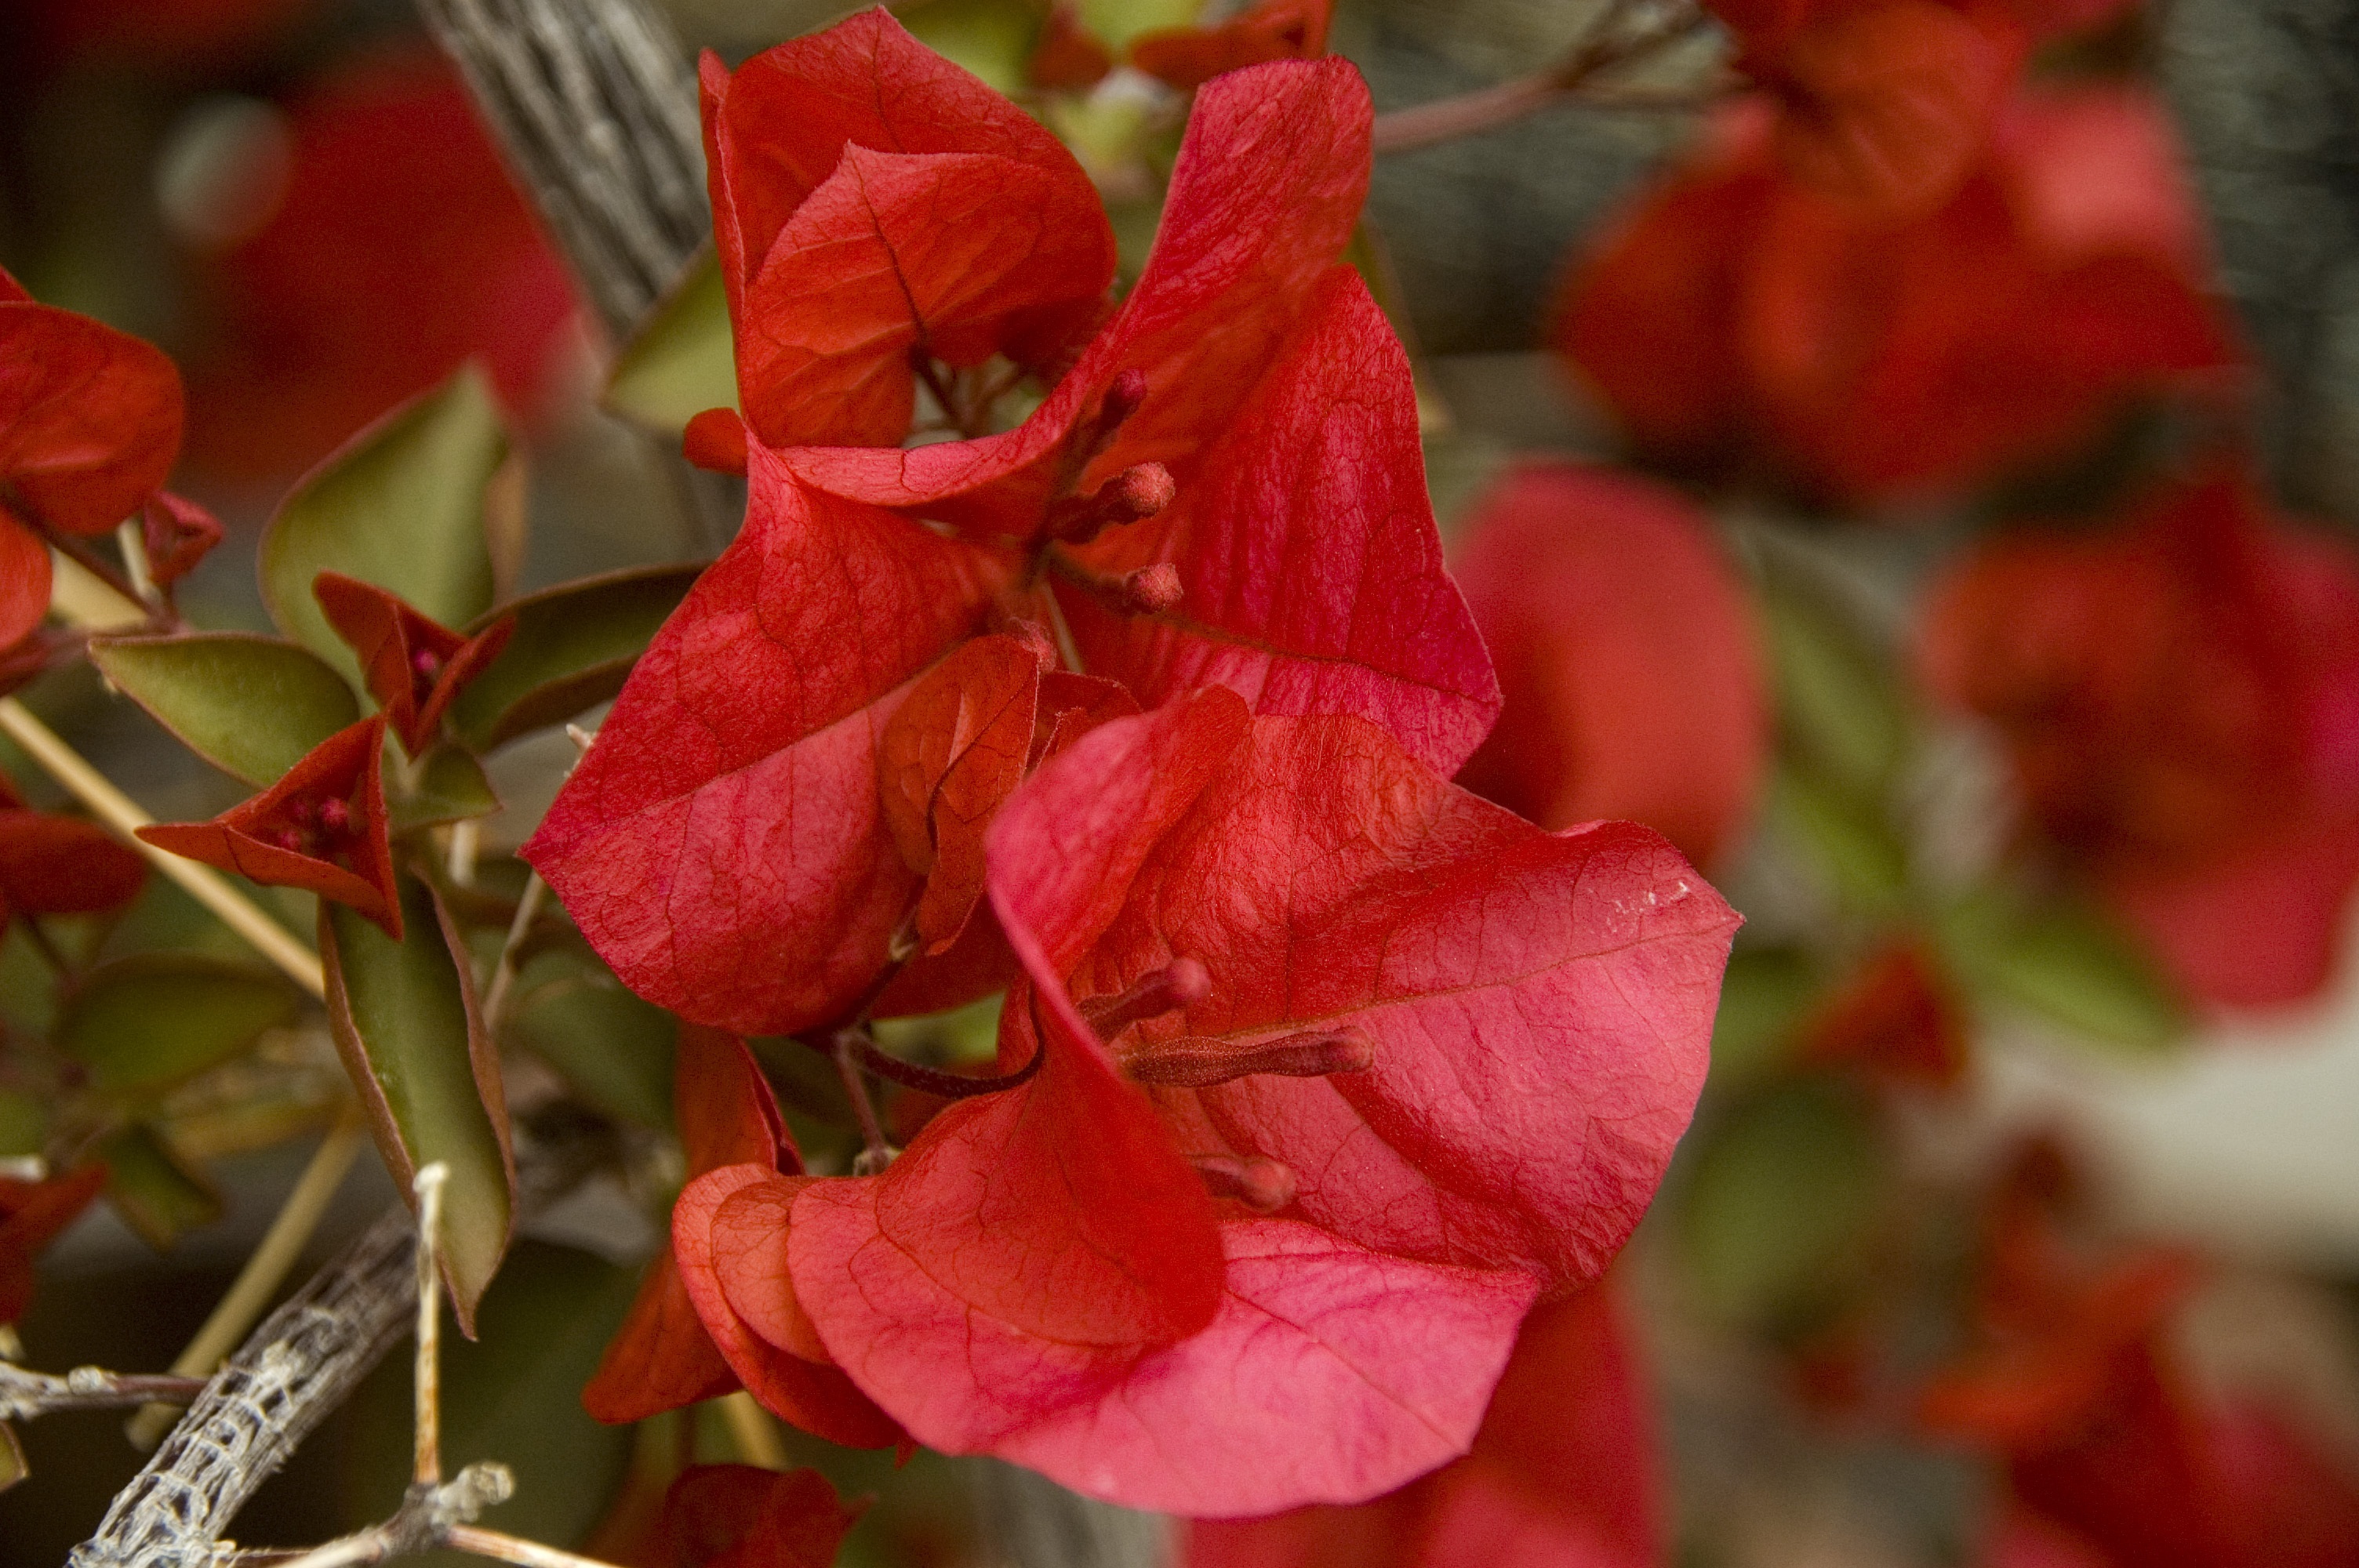
blossom, plant, leaf, flower, petal, foliage, red, botany, blooming, garden, flora, shrub, bougainvillea, macro photography, flowering plant, land plant